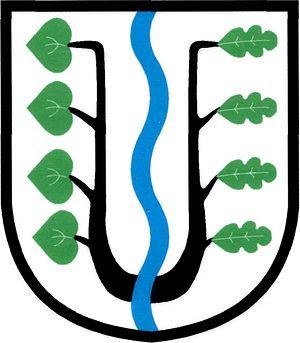
Bratronice est une commune du district de Kladno, dans la région de Bohême-Centrale, en République tchèque. Sa population s'élevait à 923 habitants en 2020.